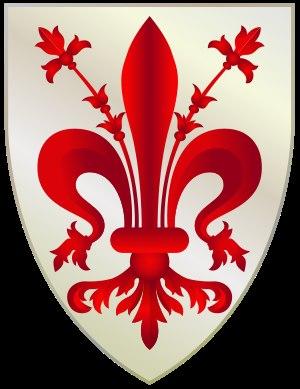
La Renaissance à Lyon concerne l'histoire de la cité lyonnaise durant la Renaissance.